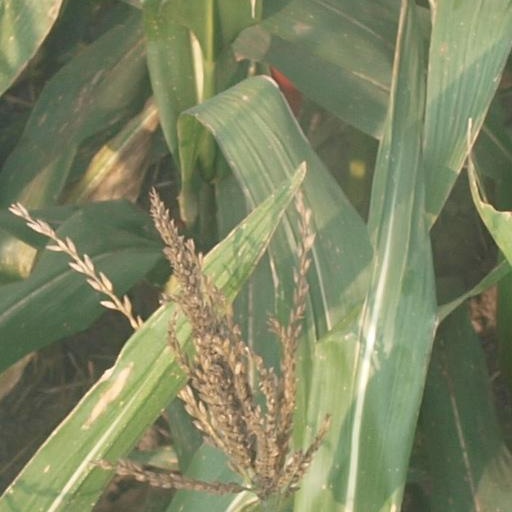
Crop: maize; corn